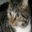
Label: cat